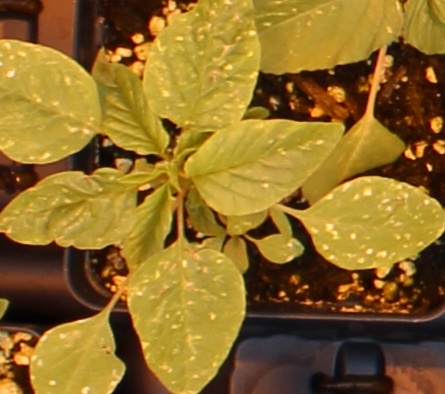
Label: Palmer Amaranth